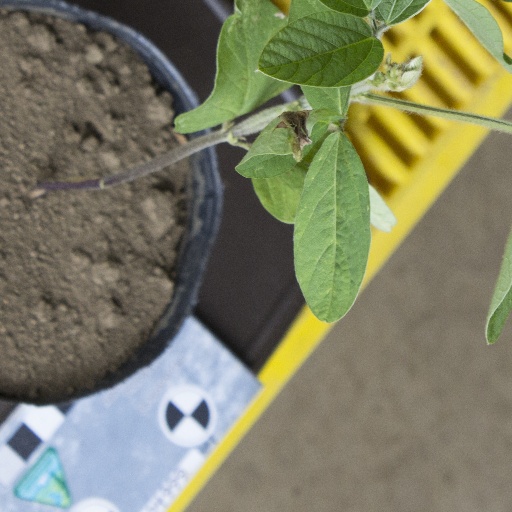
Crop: soybean